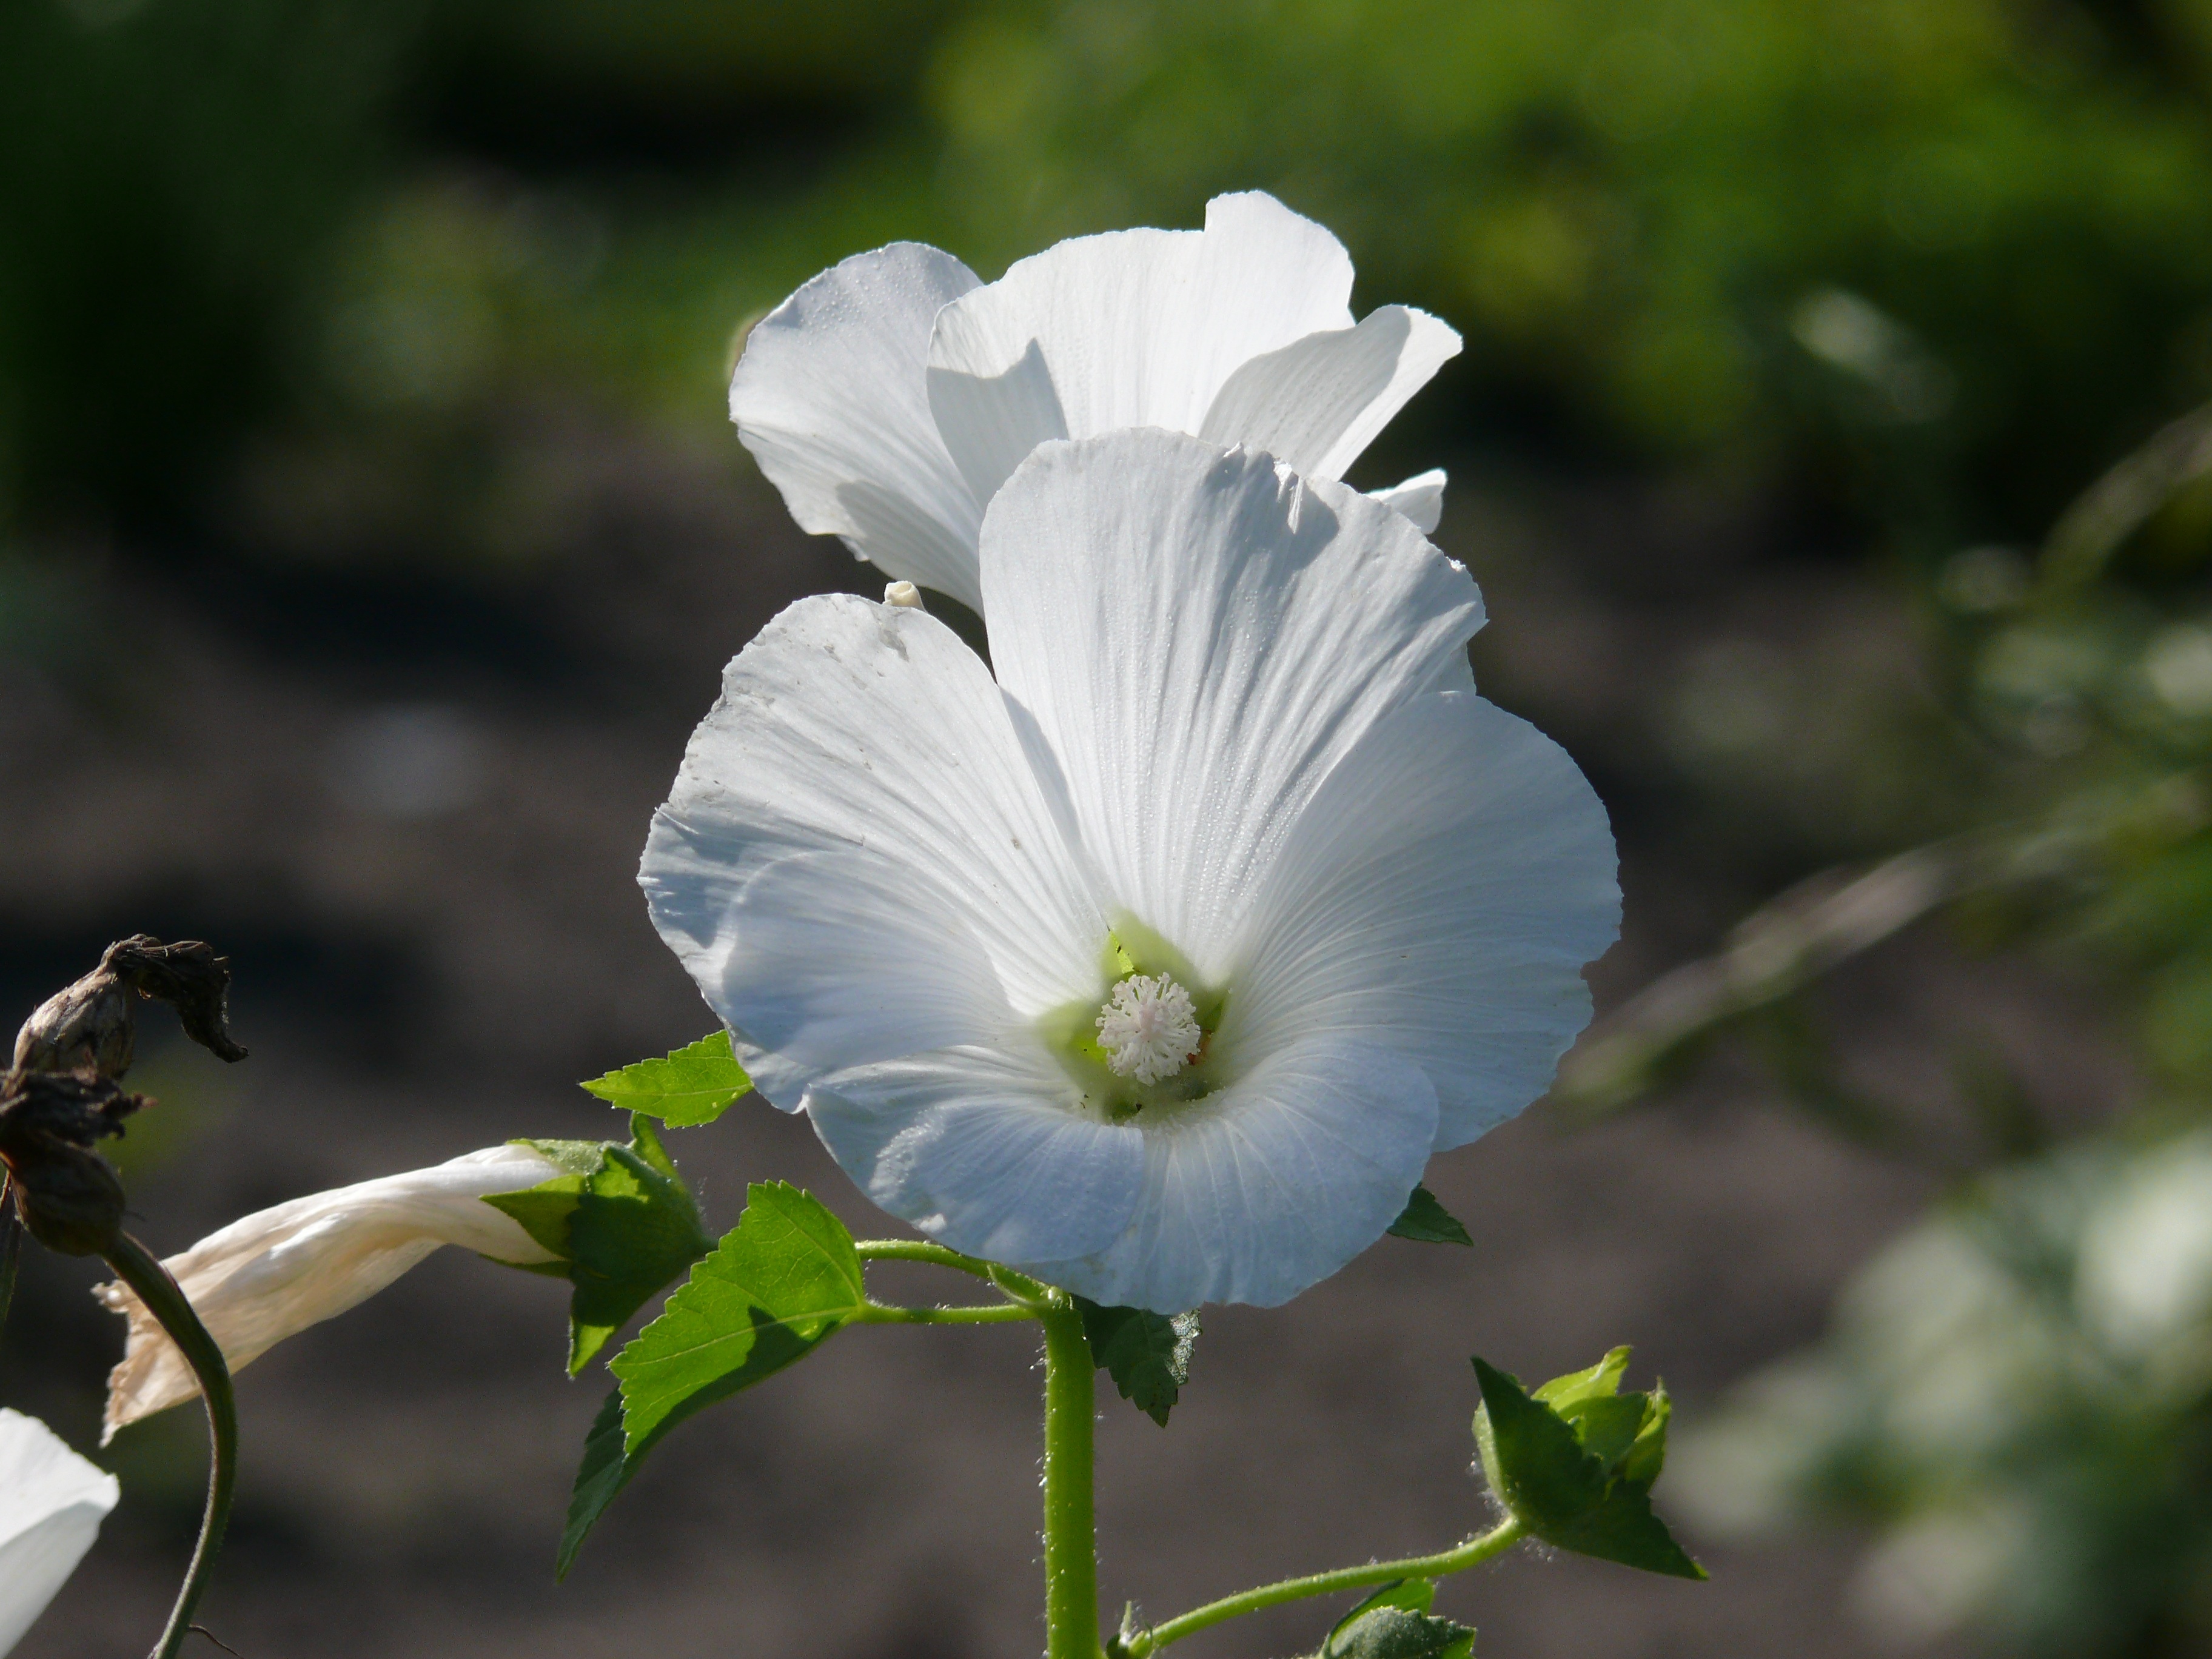
nature, blossom, plant, white, flower, petal, summer, botany, flora, wildflower, hibiscus, moonflower, macro photography, flowering plant, lavatera, plant stem, land plant, morning glory family